Kodjabashis

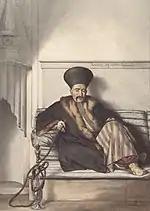
Ioannis Logothetis, "proestos" of Livadeia, by Louis Dupré

The kodjabashis (singular κοτζάμπασης, "kotzabasis"; ; from from and ) were local Christian notables in parts of the Ottoman Balkans, most often referring to Ottoman Greece and especially the Peloponnese. They were also known in Greek as "proestoi" or "prokritoi" (προεστοί/πρόκριτοι, "primates") or "demogerontes" (δημογέροντες, "elders of the people"). In some places they were elected (such in the islands for example), but, especially in the Peloponnese, they soon became a hereditary oligarchy, who exercised considerable influence and held posts in the Ottoman administration.